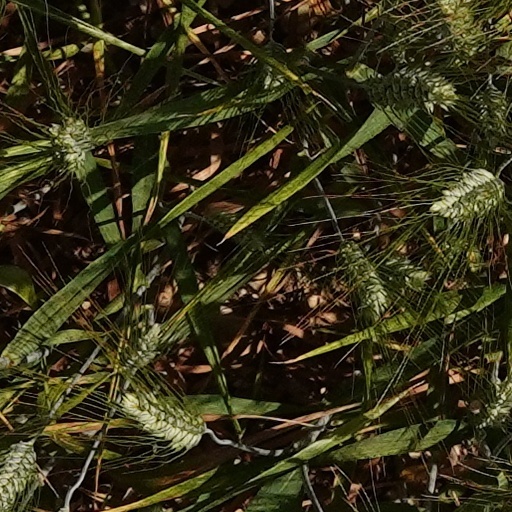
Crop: wheat